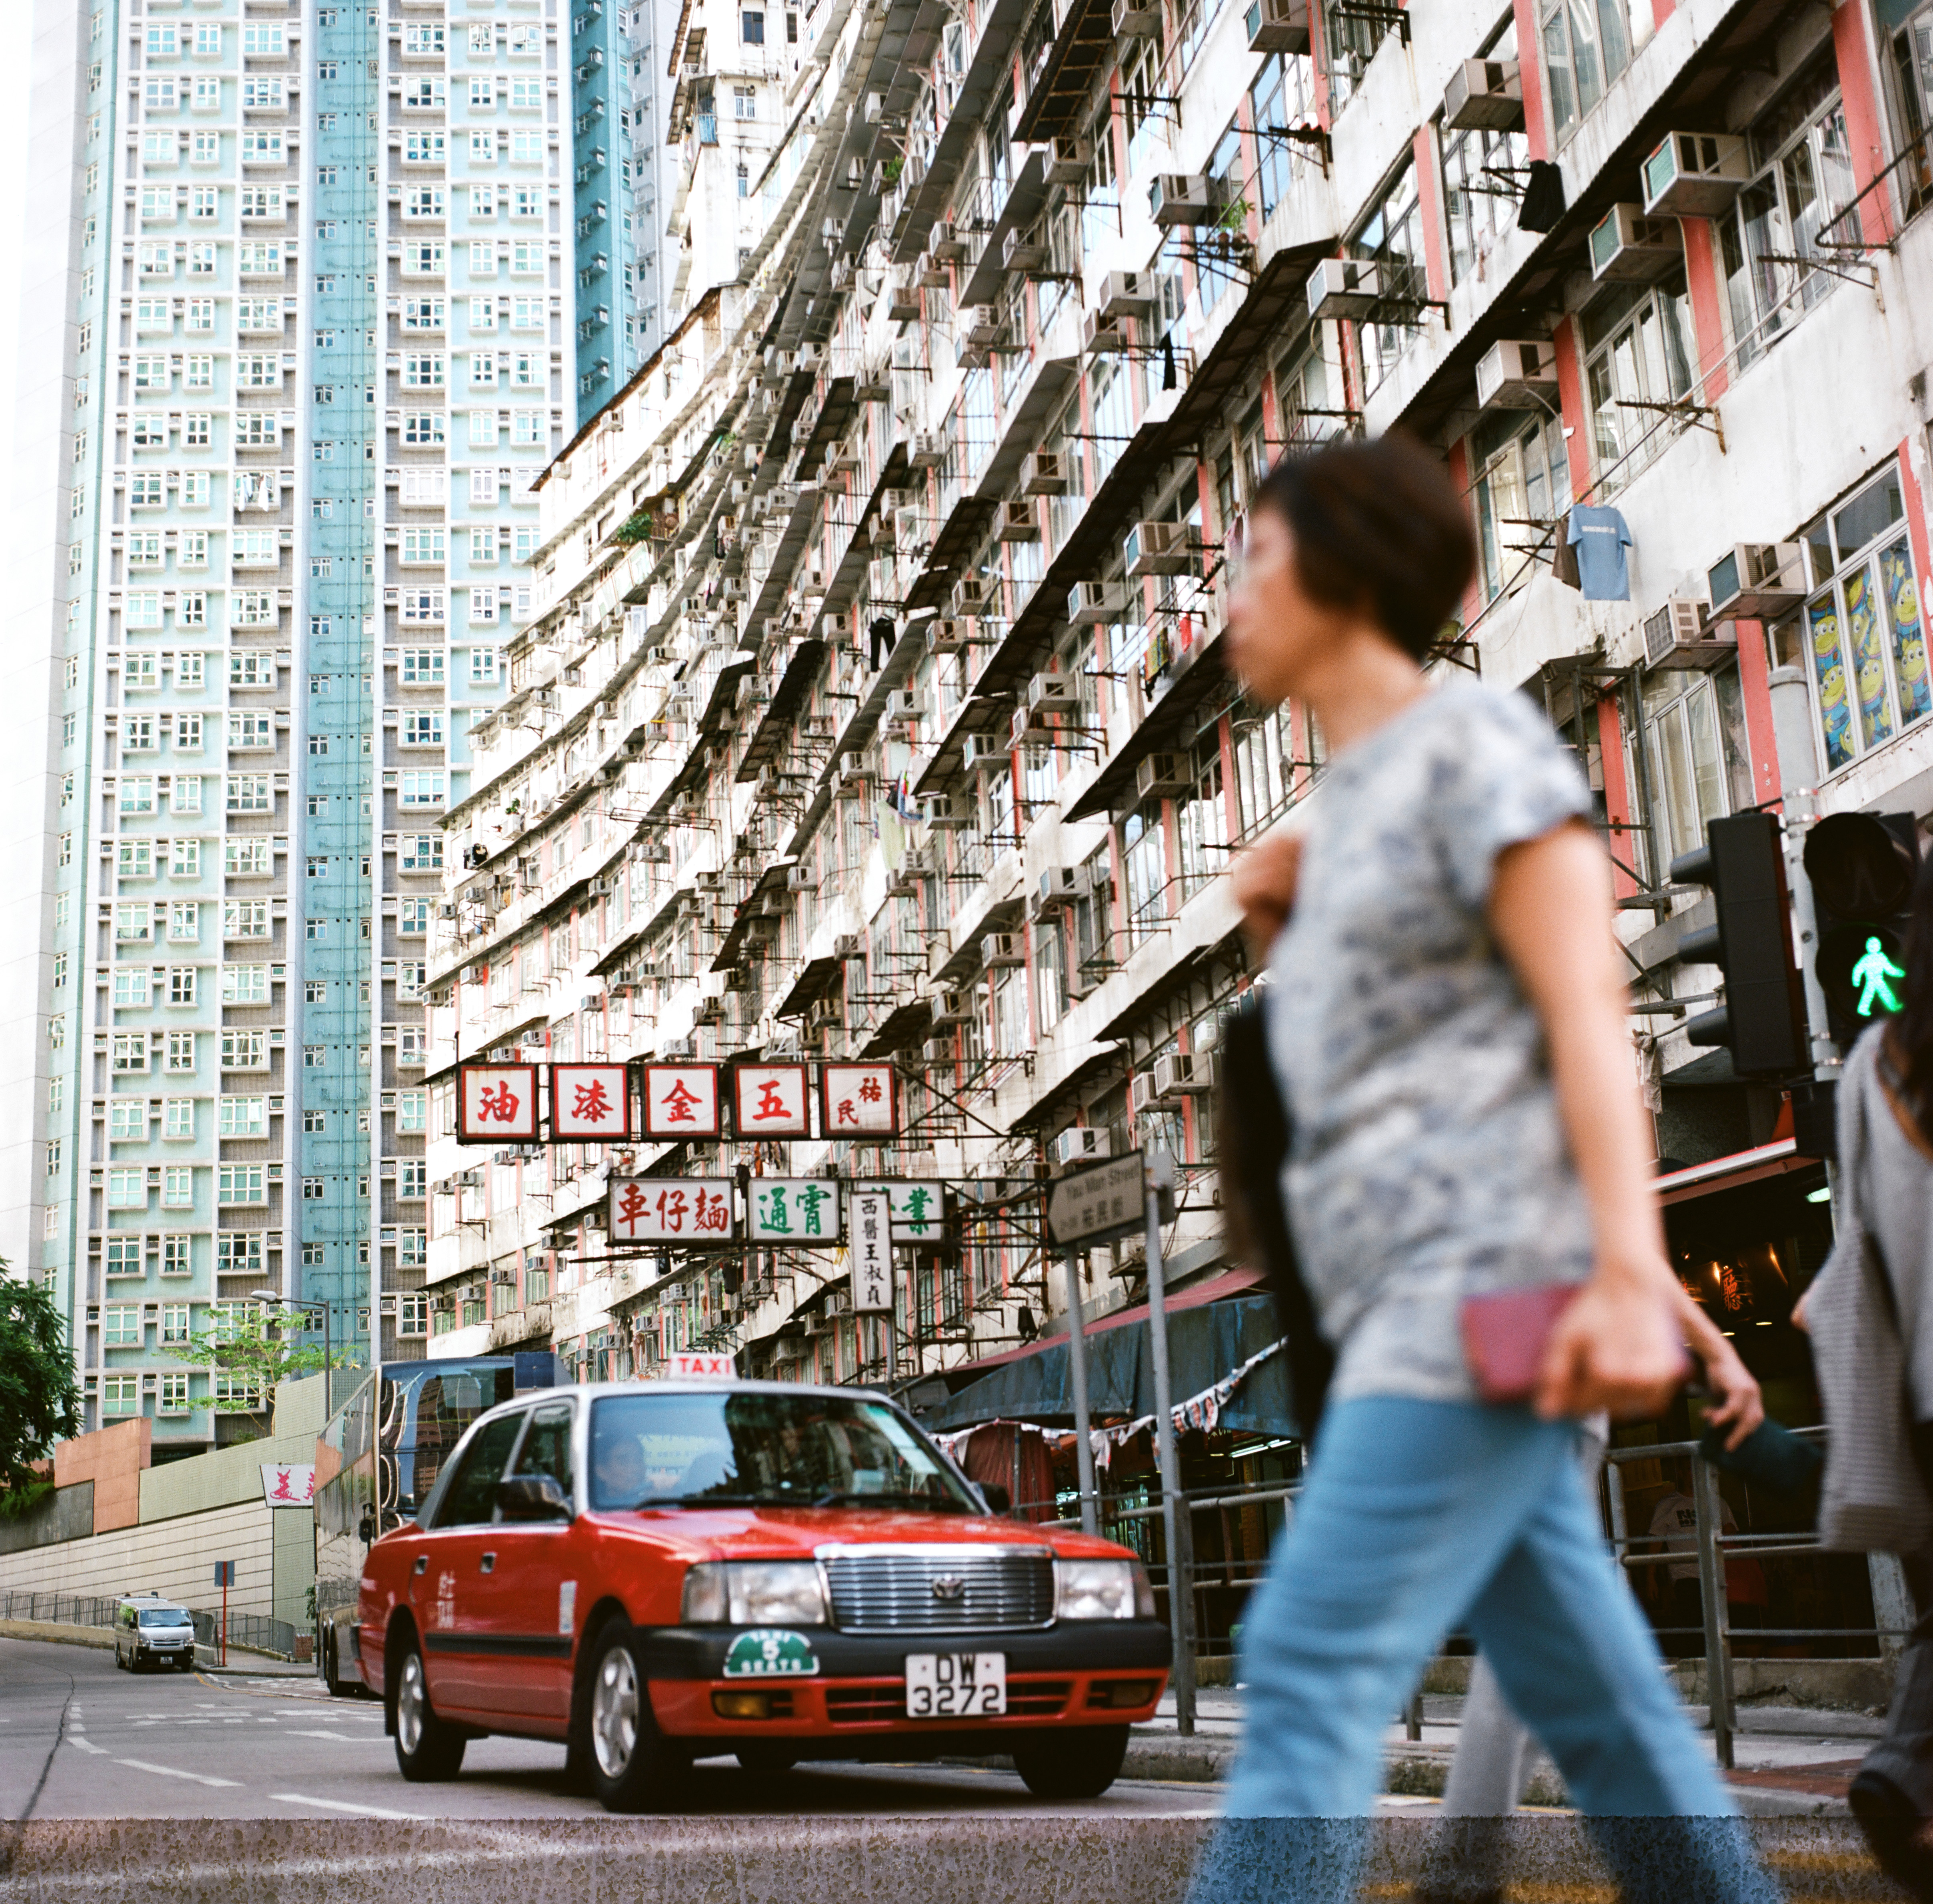
pedestrian, road, street, downtown, infrastructure, snapshot, hongkong, hasselblad, 120film, ektar100, streetsnap, hasselblad500c, urban area